Question: What design are the giraffes covered in?
Tambaya: Wani irin zane raƙuman dawan suke dashi?
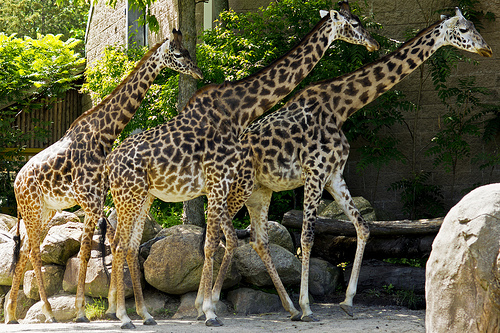
Answer: Spots.
Amsa: Ɗugo ɗugo.